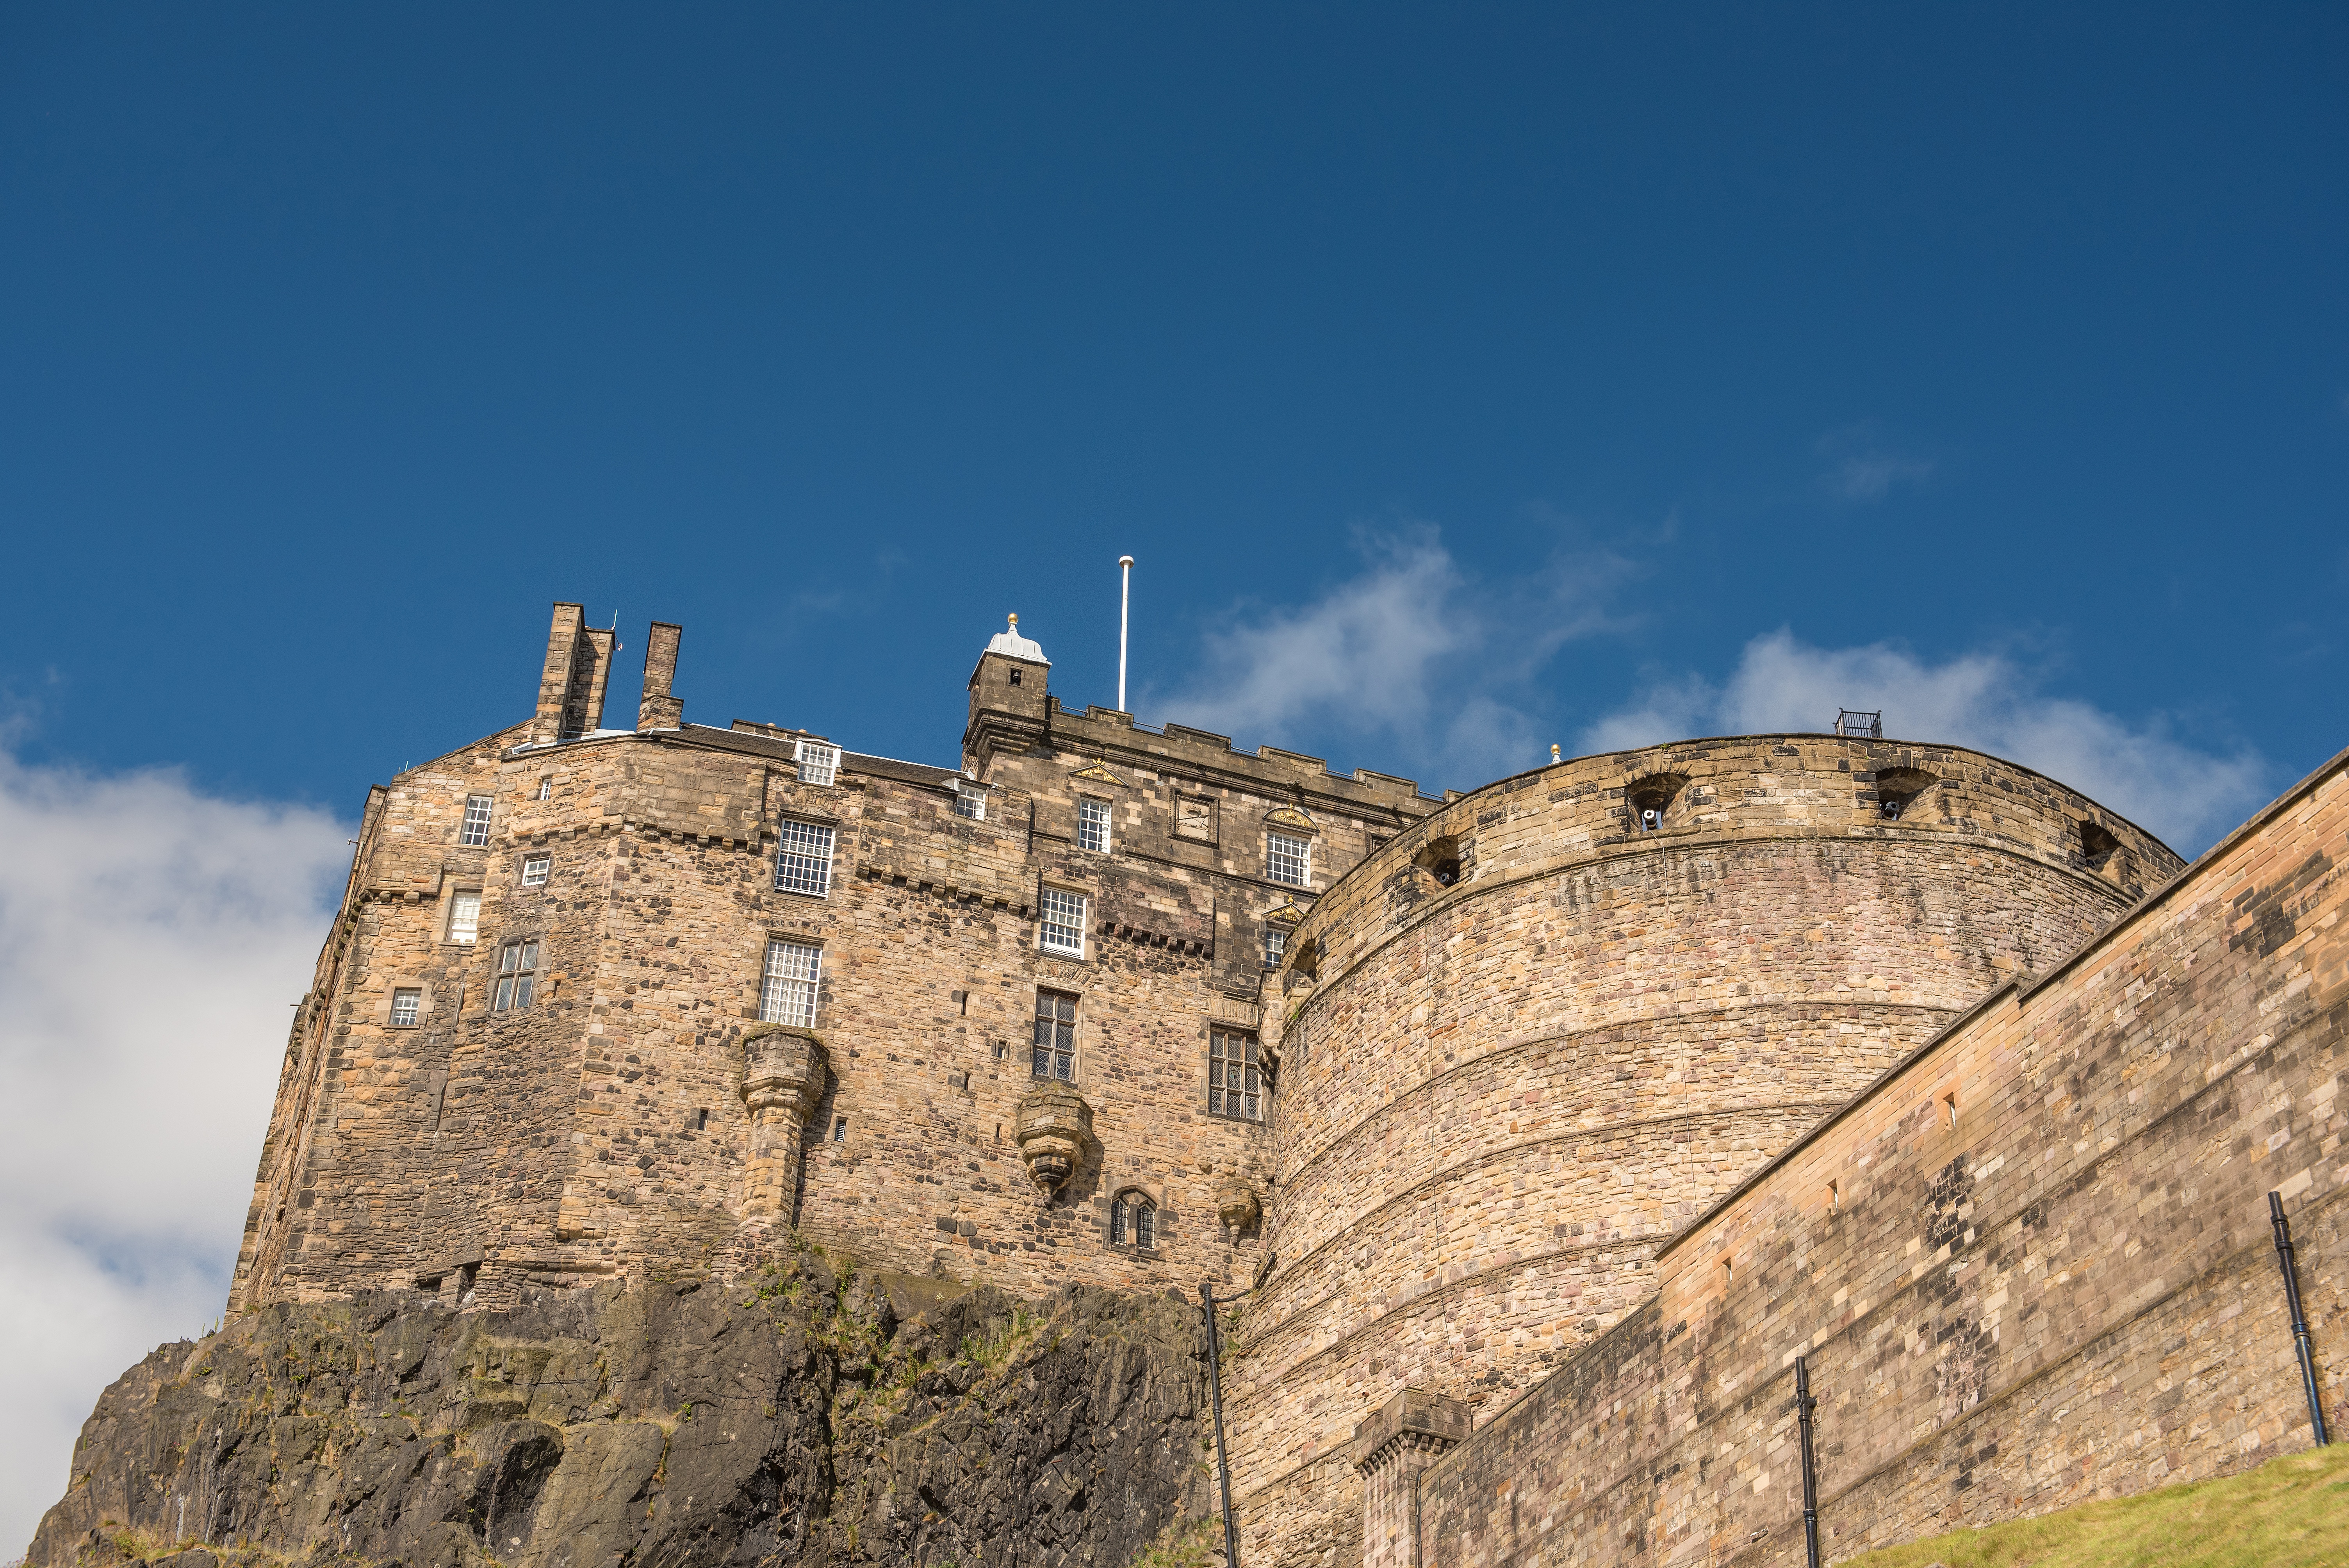
landscape, architecture, building, chateau, old, city, urban, wall, travel, europe, castle, fortification, tourism, places of interest, capital, medieval, fortress, stronghold, ruins, monastery, culture, history, out, gardens, edinburgh castle, ancient history